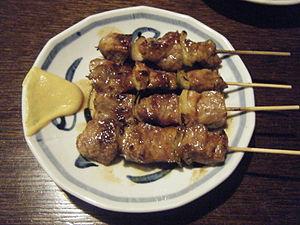
Les plats de la cuisine japonaise peuvent pour la plupart être catégorisés suivant la façon dont les ingrédients sont cuisinés. Les noms des plats contiennent souvent le nom de la technique utilisée ; lorsque l'on parle des plats, le suffixe mono est accolé au nom de la technique. Parmi les techniques les plus souvent utilisées, on peut citer :